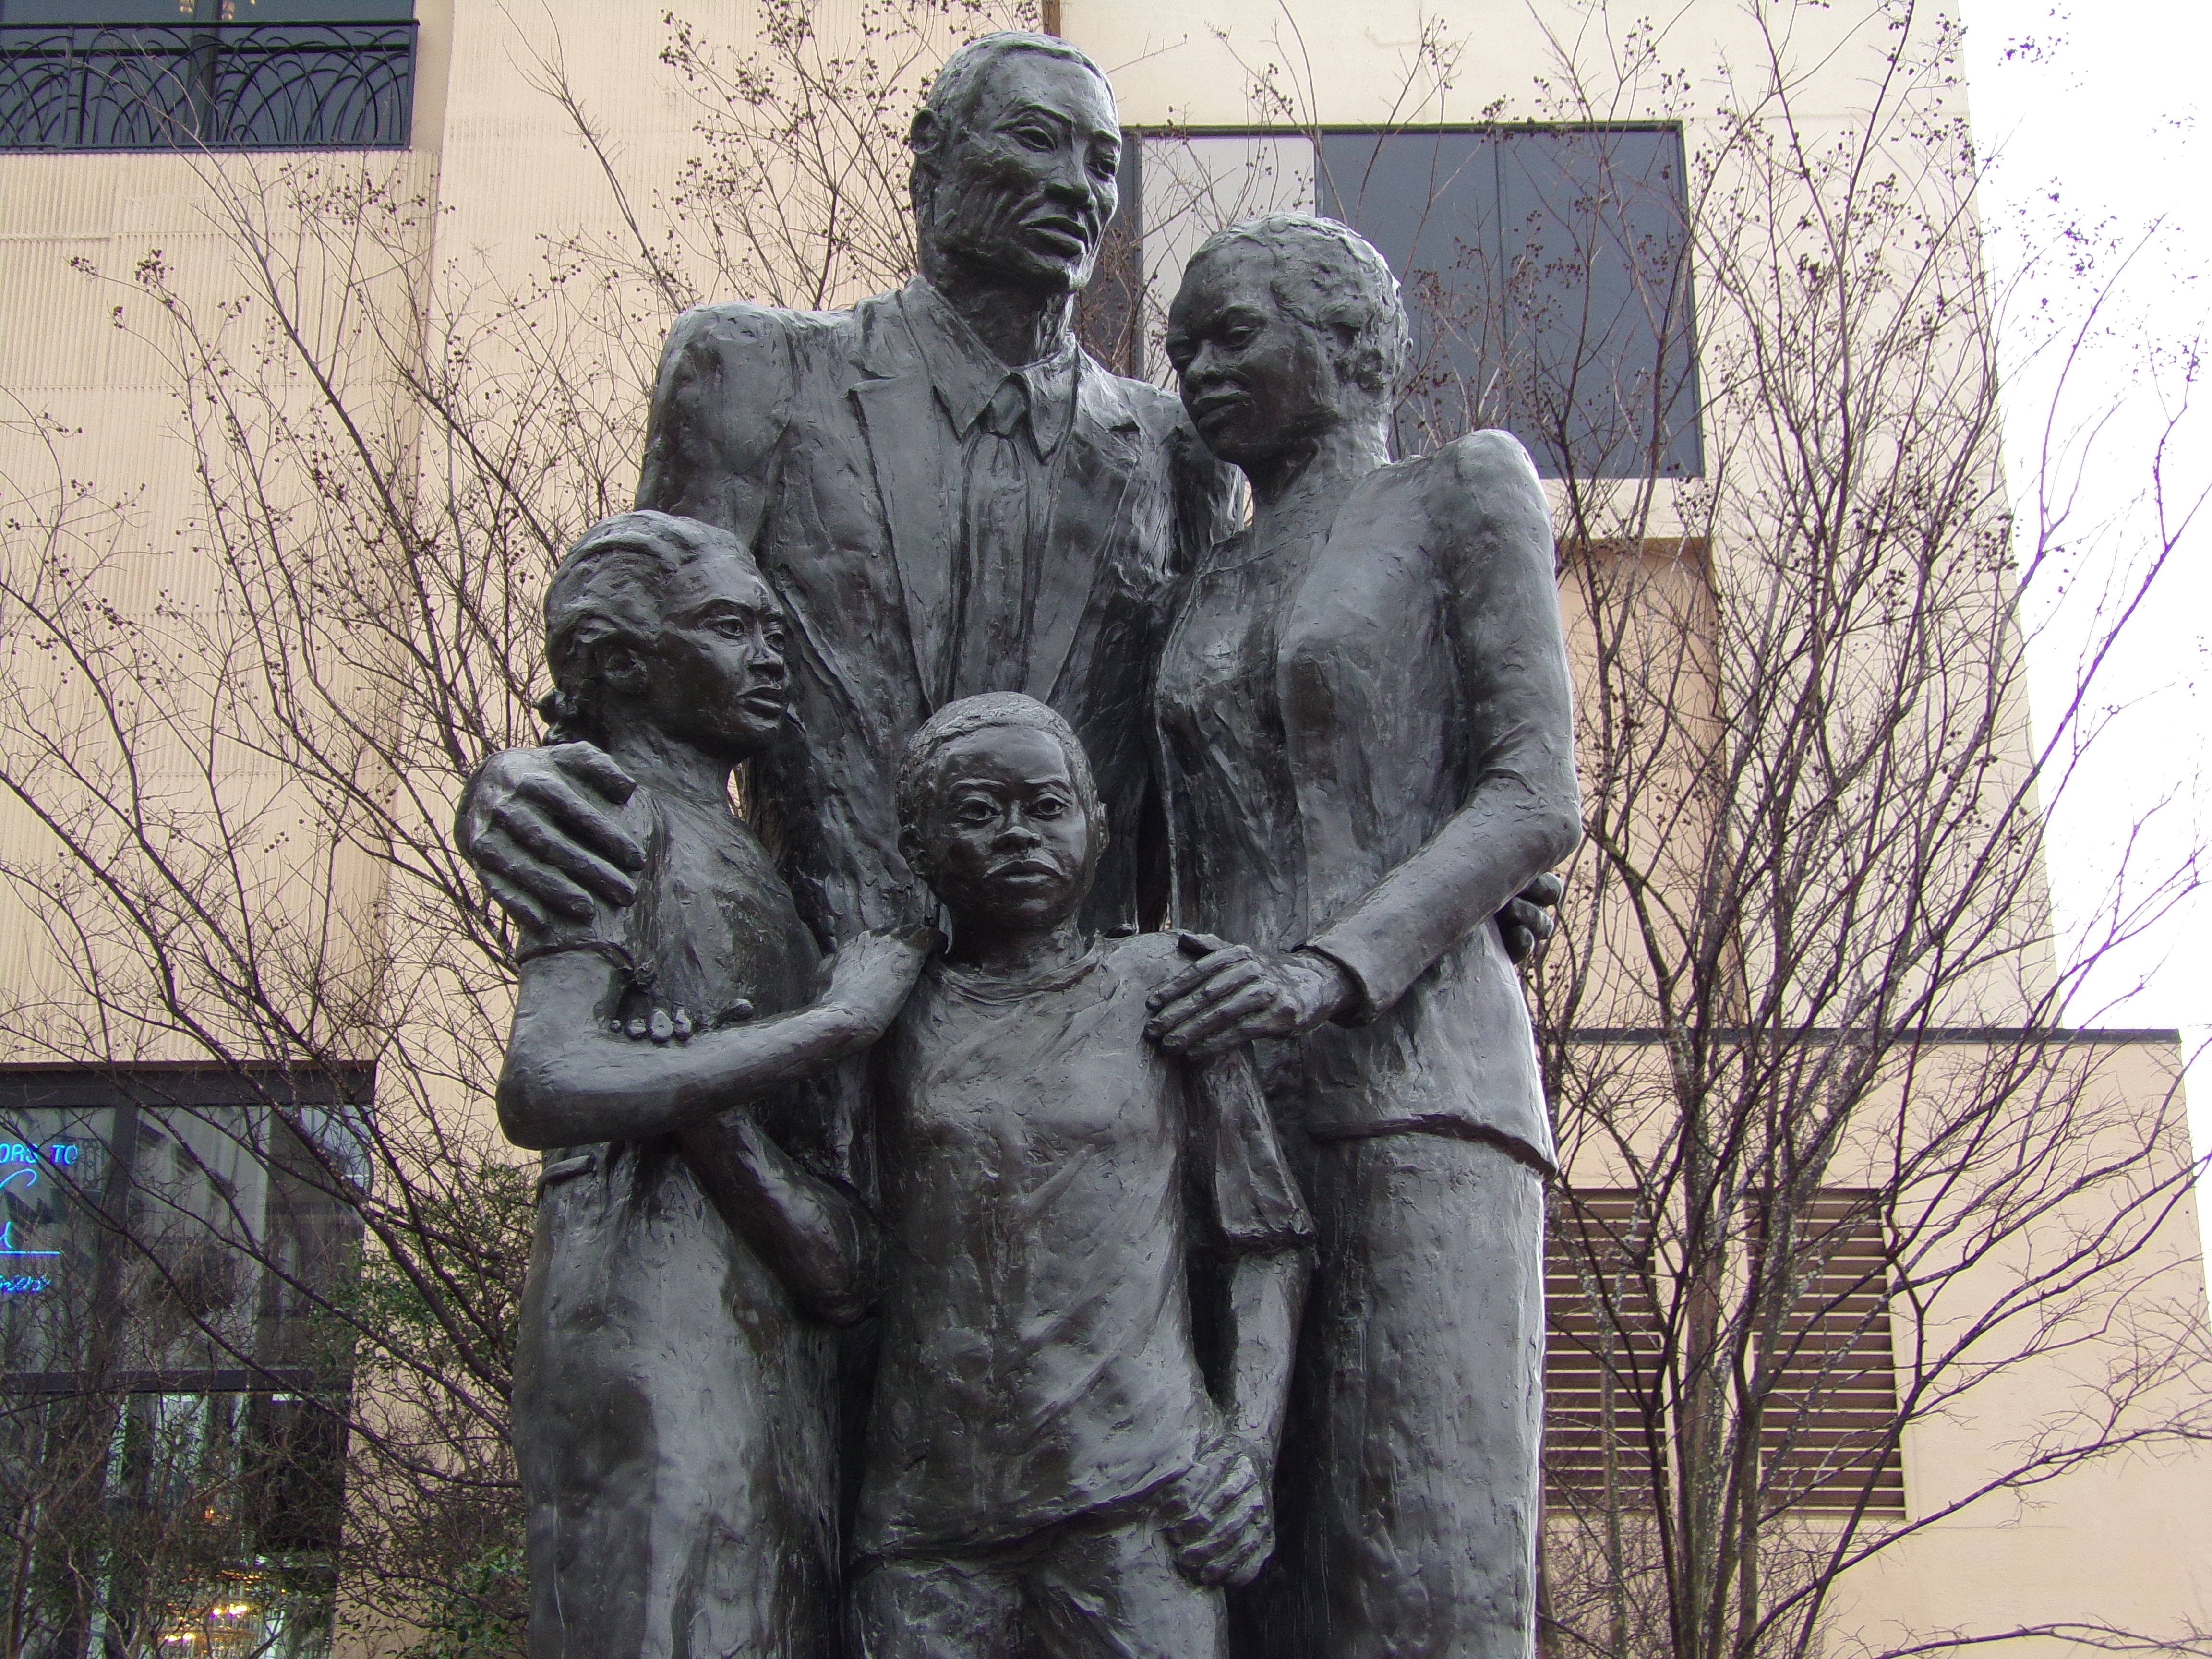
monument, statue, sculpture, art, heritage, slave family